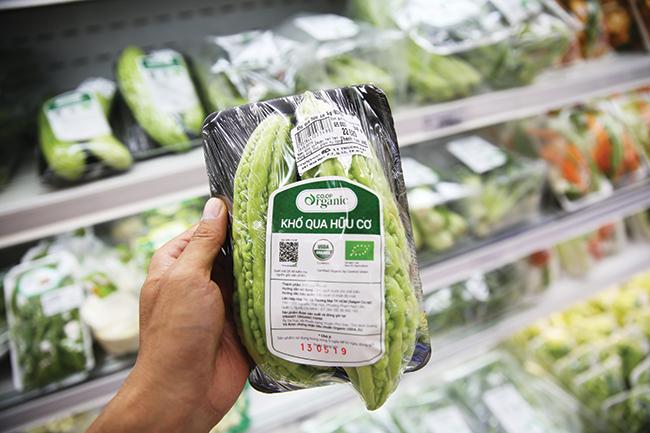
có một bàn tay đang cầm một cái hộp đựng mướp đắng